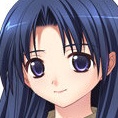
Portrait style: Anime Portrait